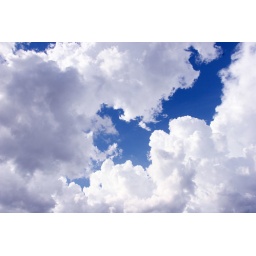
Clouds in blue sky